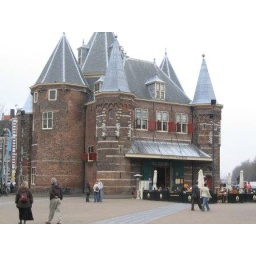
this building in Nieuwmarkt (near city's centre) used to form part of the sea wall